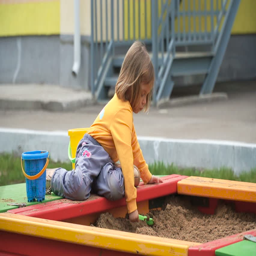
a child , a girl with fair hair of appearance , plays in the sandbox .